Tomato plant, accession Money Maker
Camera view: horizontal (90 deg, fisheye); turntable rotation: 60 degrees
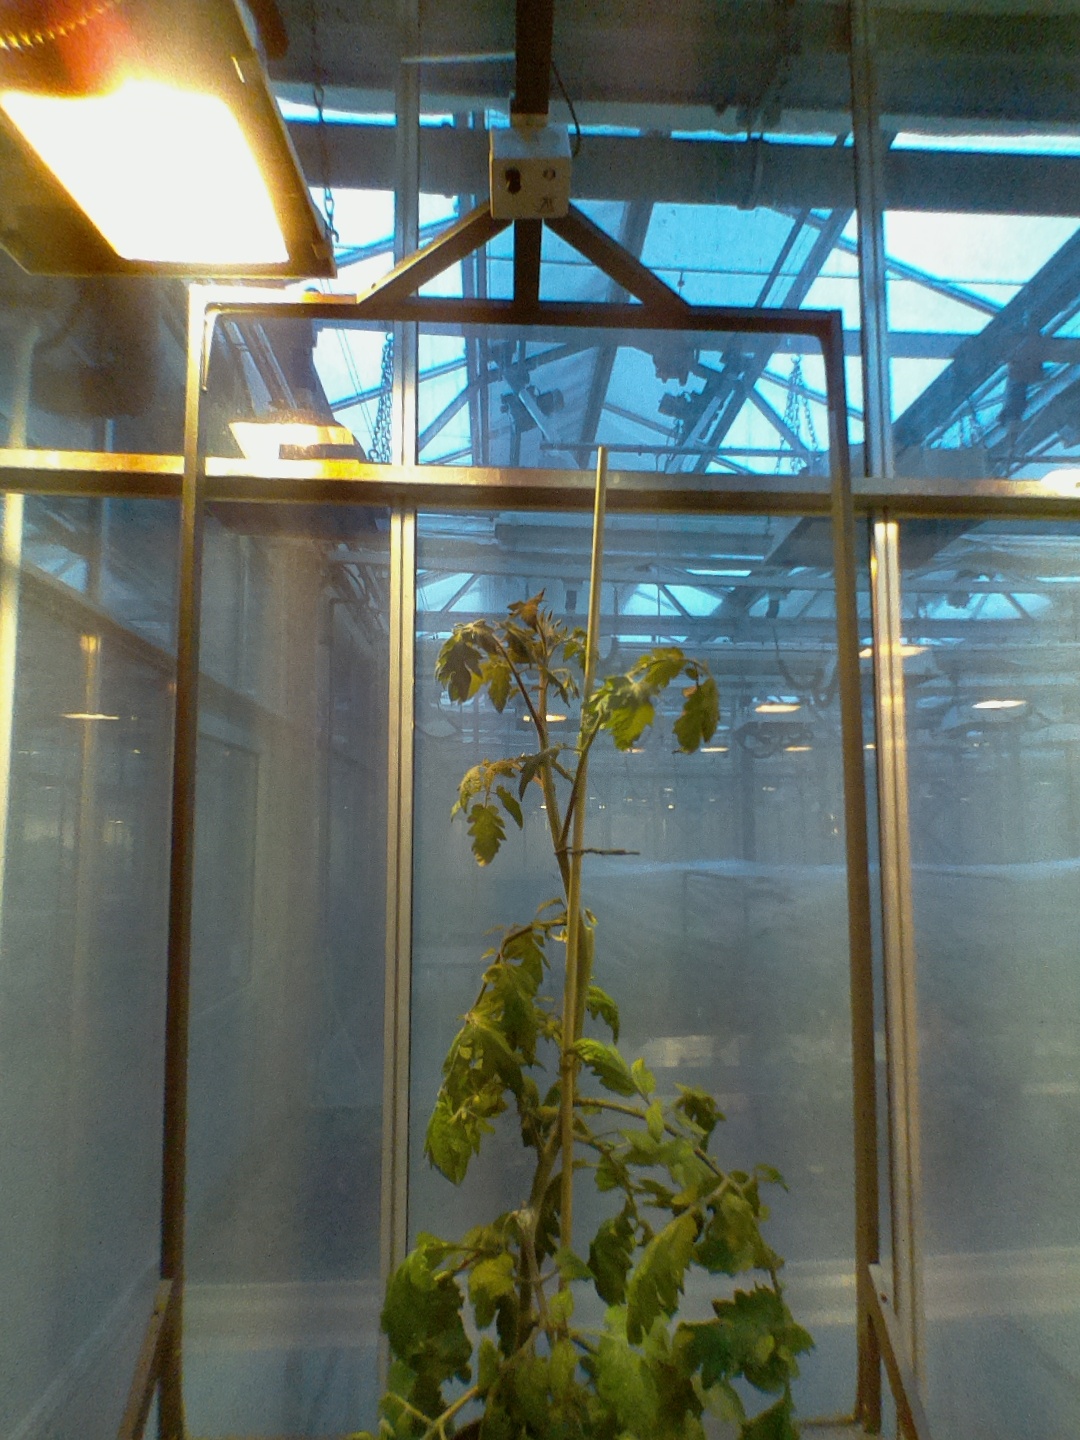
BBCH growth stage 67: Full flowering, 70%-80% of flowers open, more petals falling